Islam in the United Kingdom

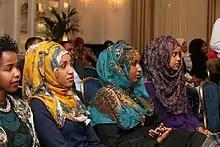
Somali women at a Somali community gathering event in London

People of Arab origin in Britain are the descendants of Arab immigrants to Britain from a variety of Arab states or entities, including Yemen, Syria, Iraq, Lebanon, Jordan, Egypt and the Palestinian Authority. Most British Arabs are Sunni Muslim, although some – such as those of Iraqi and Lebanese origin – are Shi'ite. The main Arab Muslim communities in the UK live in the Greater London area, with smaller numbers living in Manchester, Liverpool, and Birmingham. There are also sizable and very long-established communities of Muslim Yemenis in the United Kingdom in among other places Cardiff and the South Shields area near Newcastle.